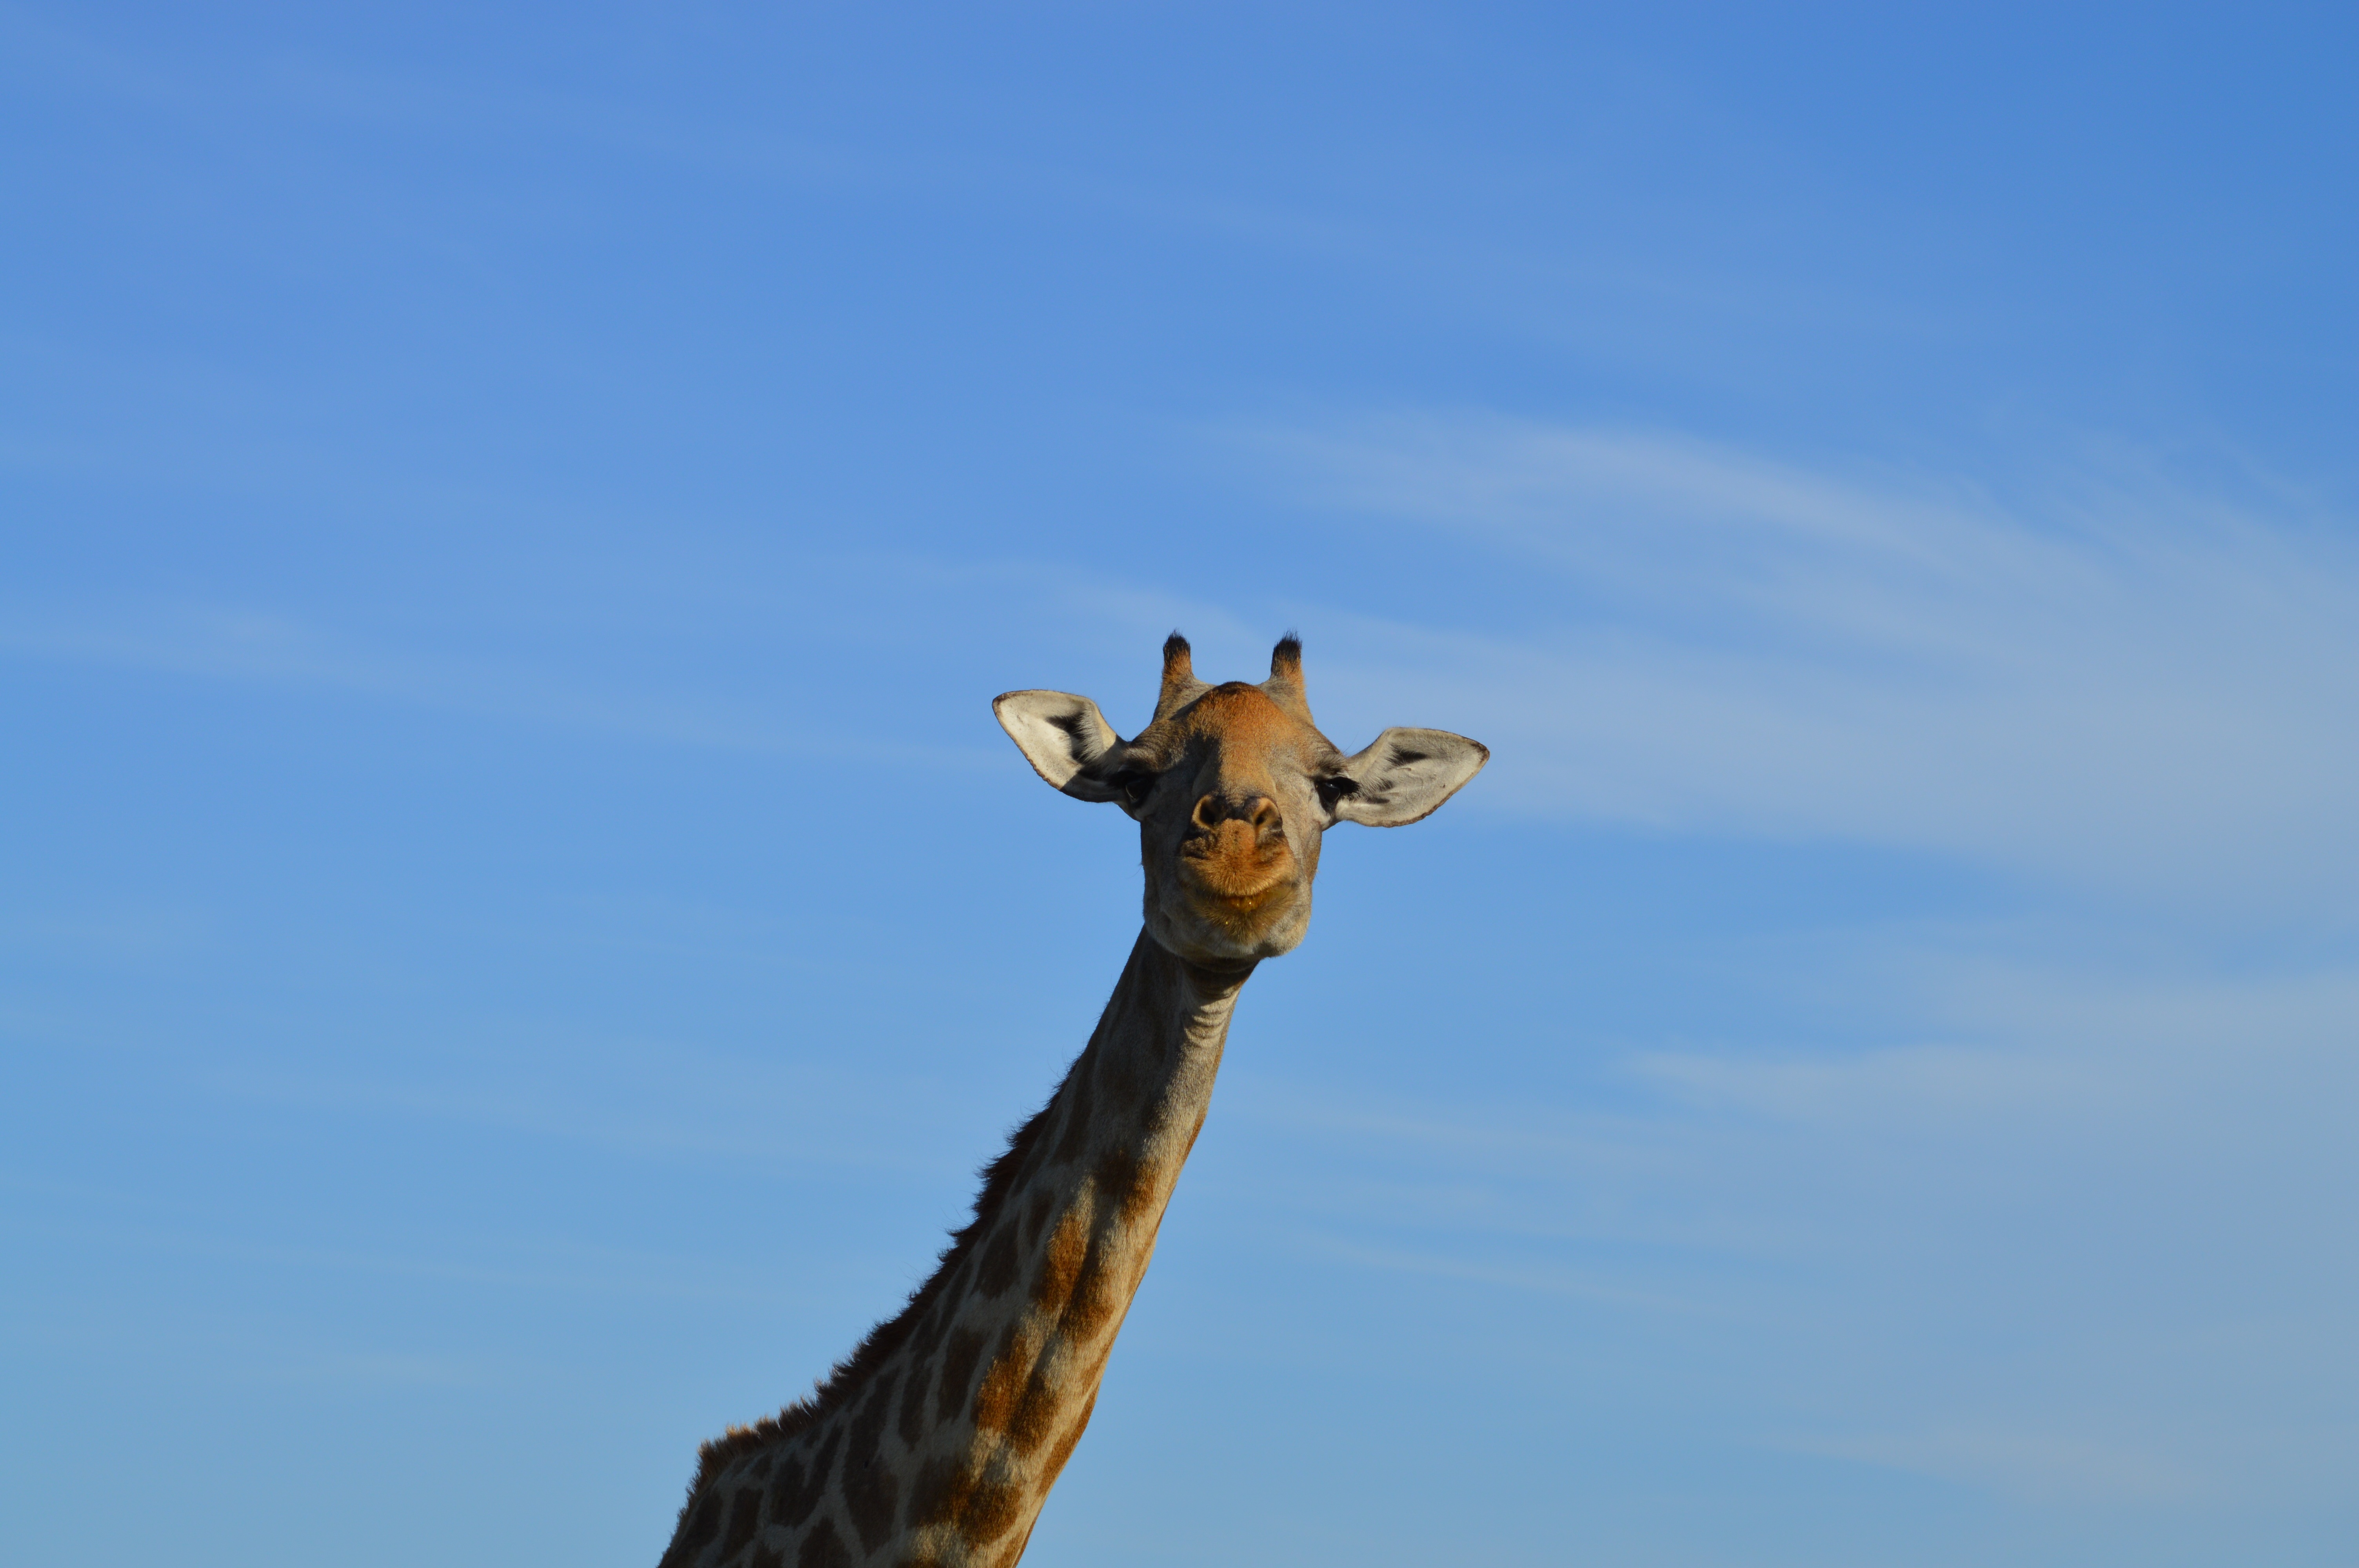
animal, wildlife, africa, mammal, blue, fauna, giraffe, head, giraffidae